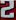
Number: 2